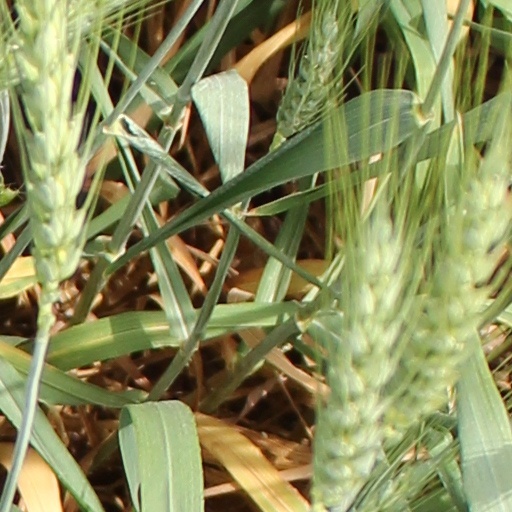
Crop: wheat